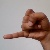
The image shows a hand gesture representing the letter 'J' in Indian Sign Language.